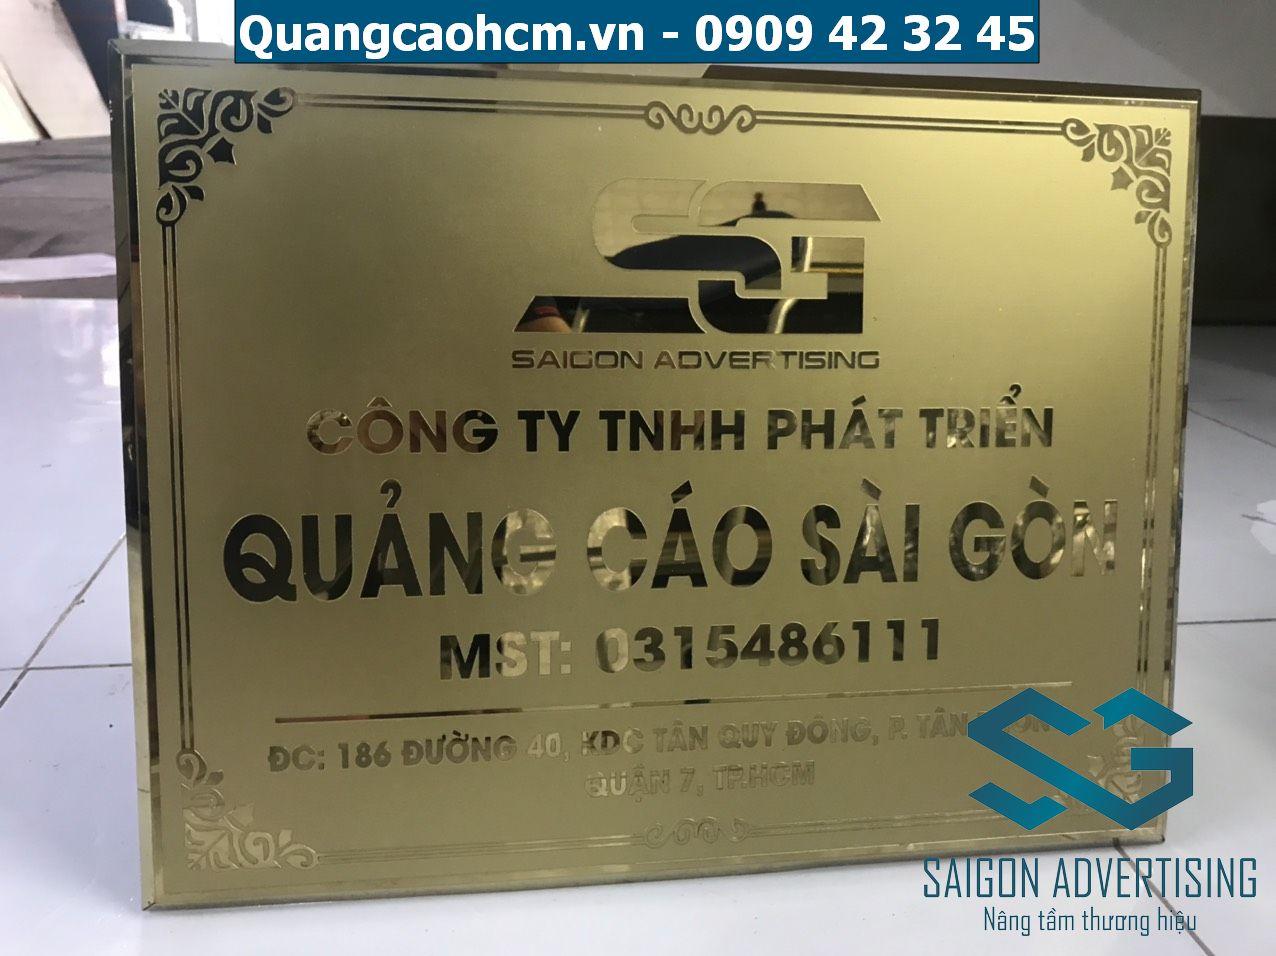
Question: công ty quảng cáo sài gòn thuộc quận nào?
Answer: công ty thuộc quận 7